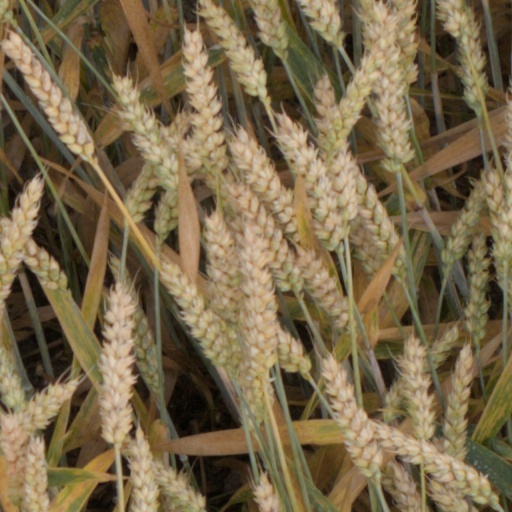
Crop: wheat